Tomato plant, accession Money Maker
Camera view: bottom (45 deg); turntable rotation: 30 degrees
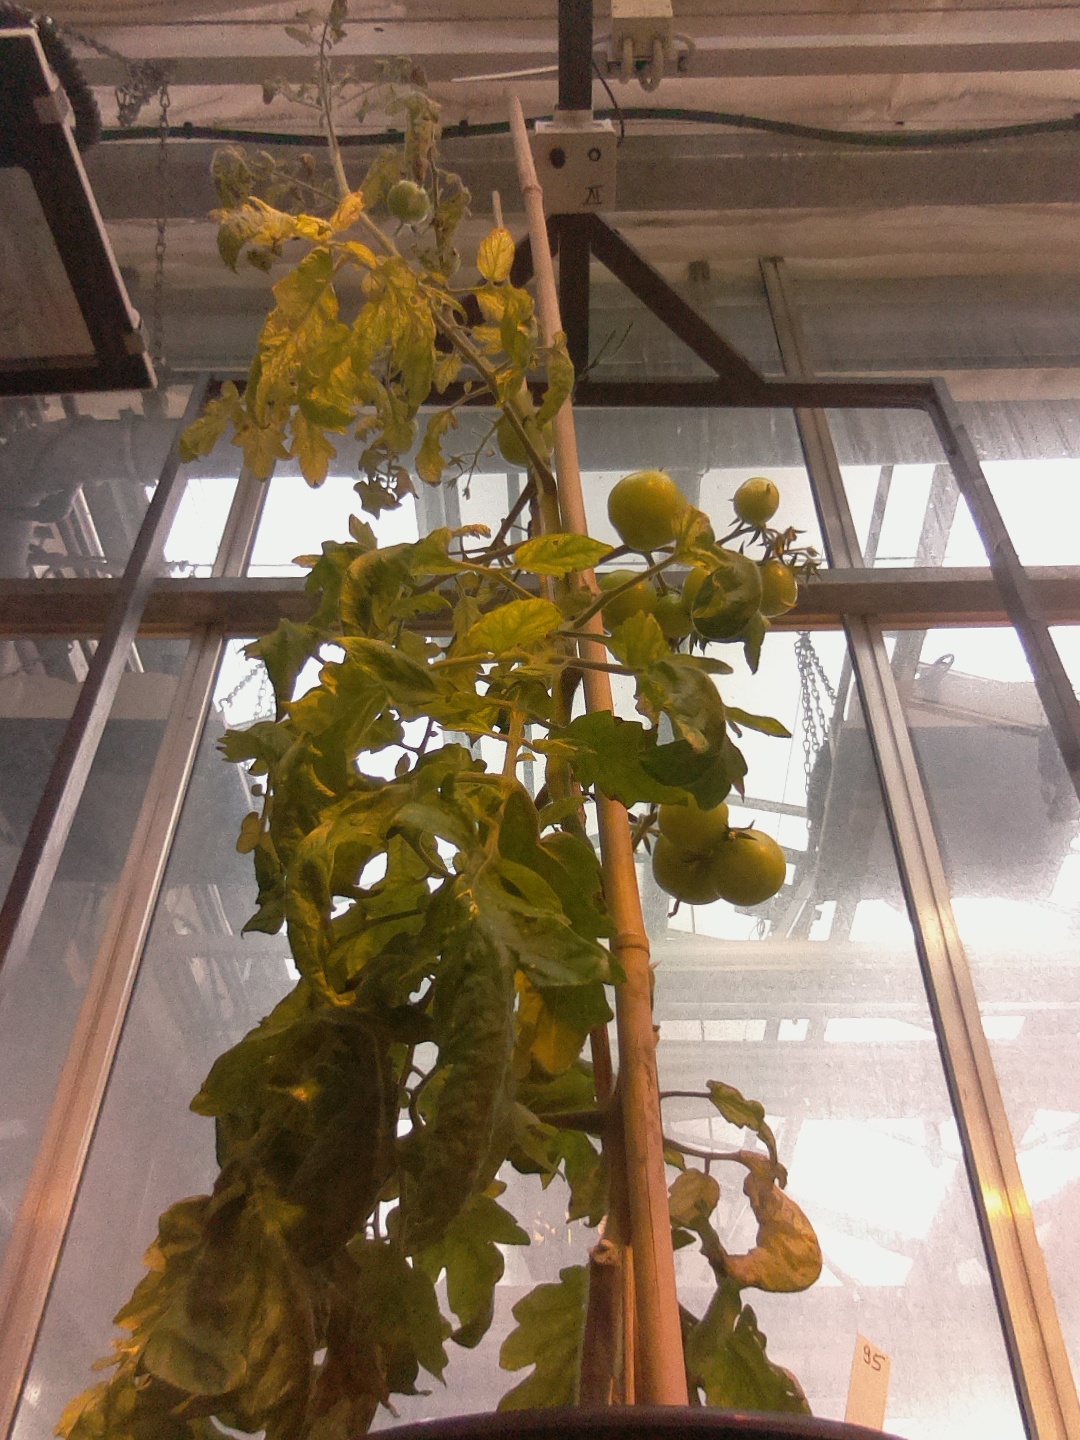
BBCH growth stage 78: 80% -90% of final fruit size